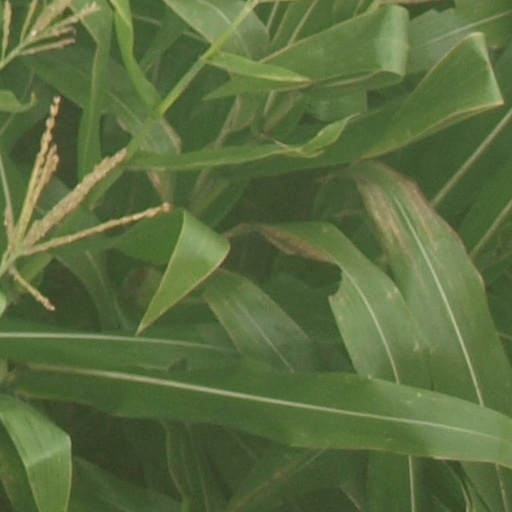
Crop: maize; corn